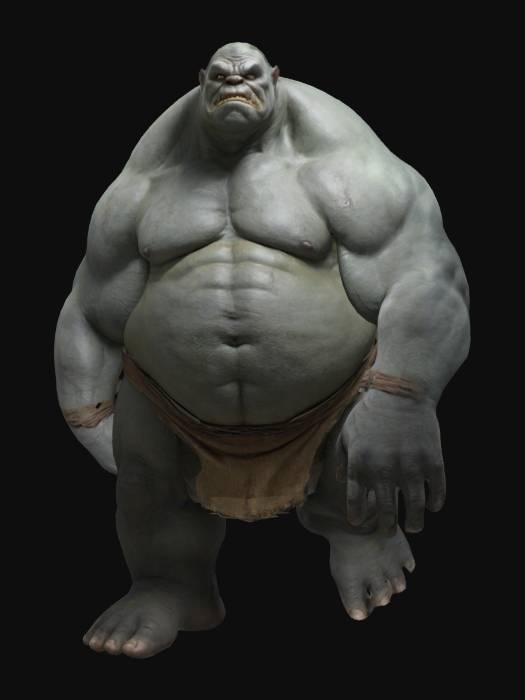
미적 점수 (1~10점): 8